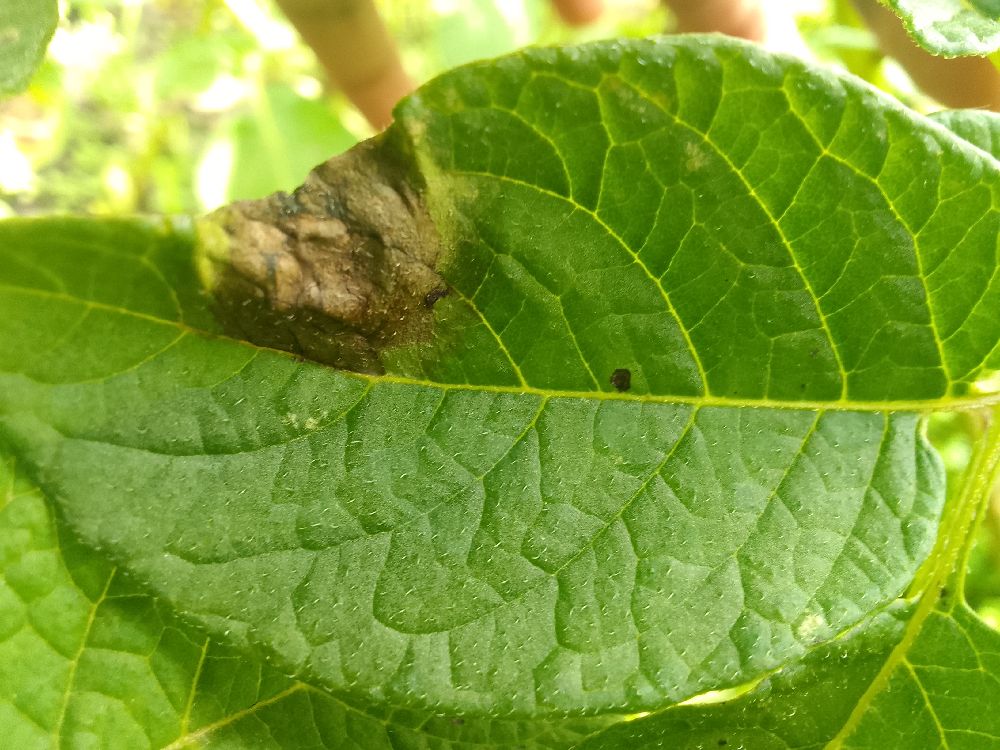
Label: Late blight